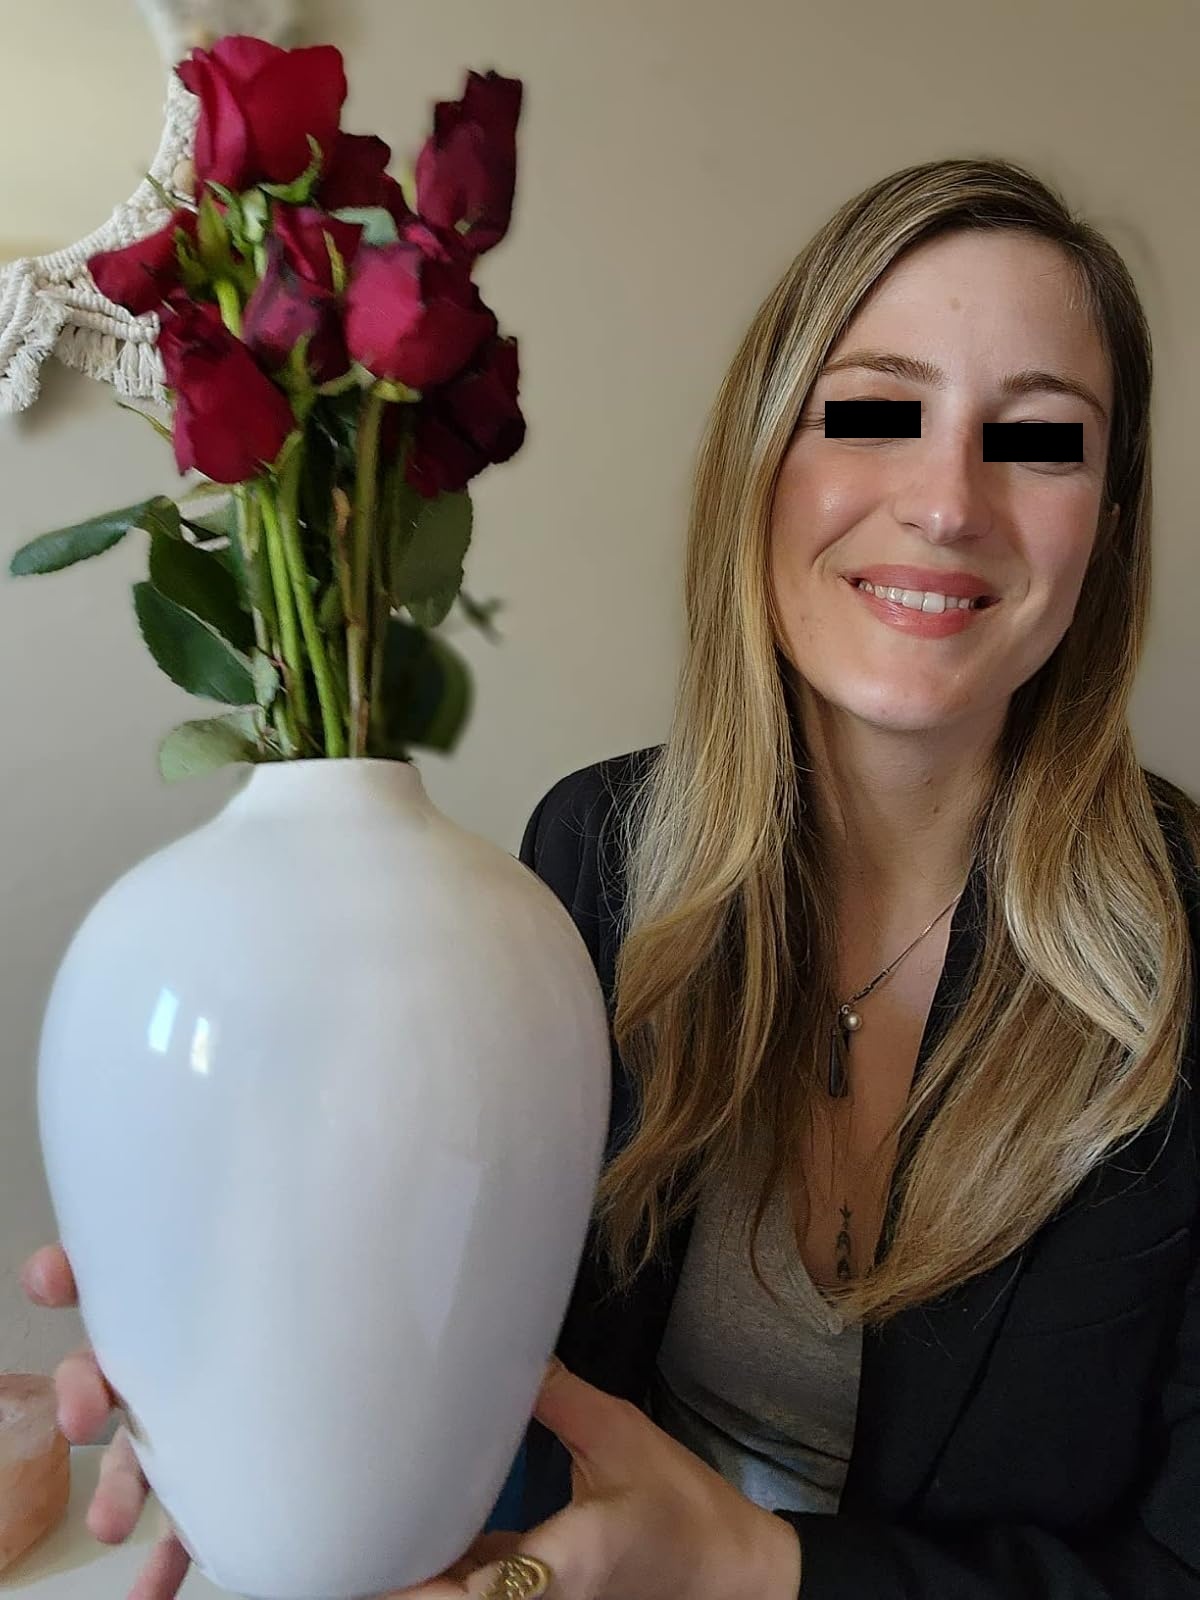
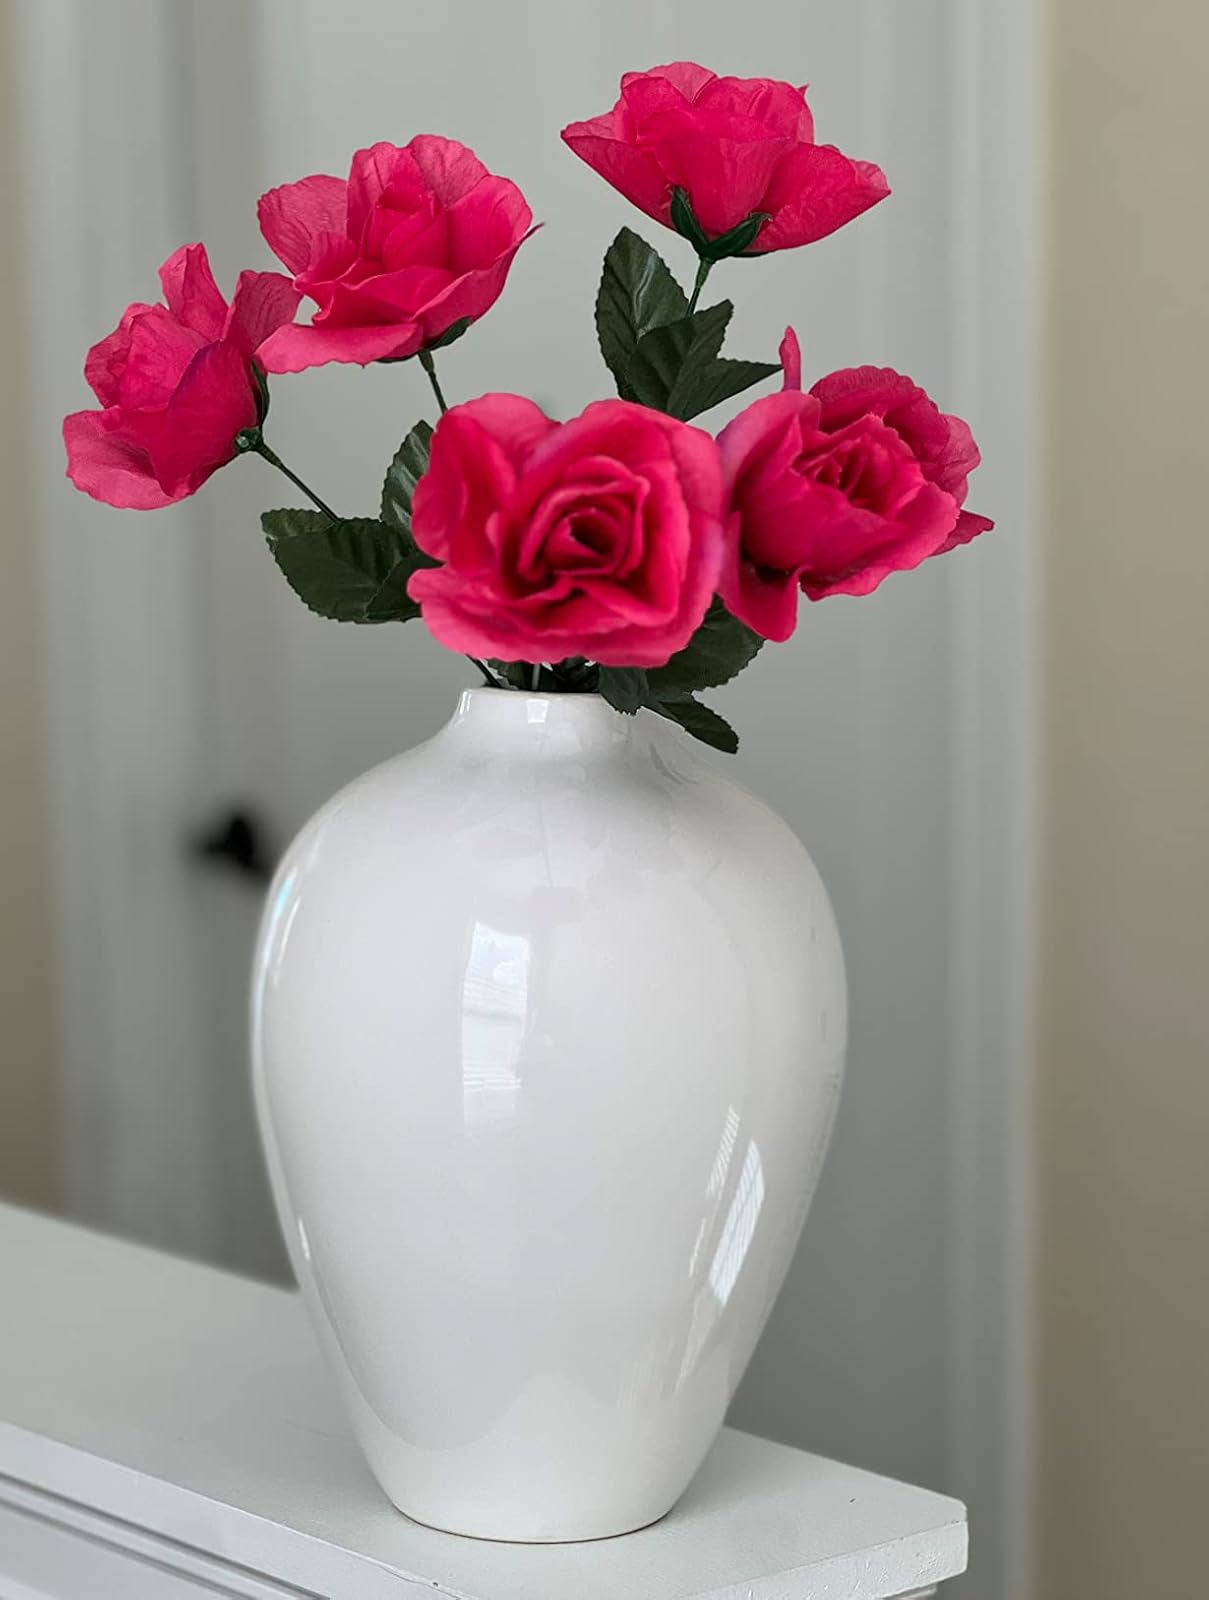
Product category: vase
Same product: yes